CMLL 80th Anniversary Show

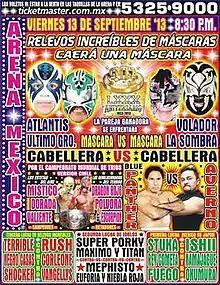
The official poster for the show advertising all six matches

The CMLL 80th Anniversary Show was a professional wrestling event produced by Consejo Mundial de Lucha Libre (CMLL) that took place on September 13, 2013, in CMLL's home arena Arena México in Mexico City, Mexico. The event commemorated the 80th anniversary of CMLL, the oldest professional wrestling promotion in the world. CMLL's anniversary show is their biggest, most important show of the year, comparable to the Super Bowl for the National Football League or WrestleMania for WWE. The CMLL Anniversary Show series is the longest-running annual professional wrestling show, starting in 1934.